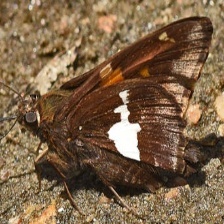
Species: SILVER SPOT SKIPPER